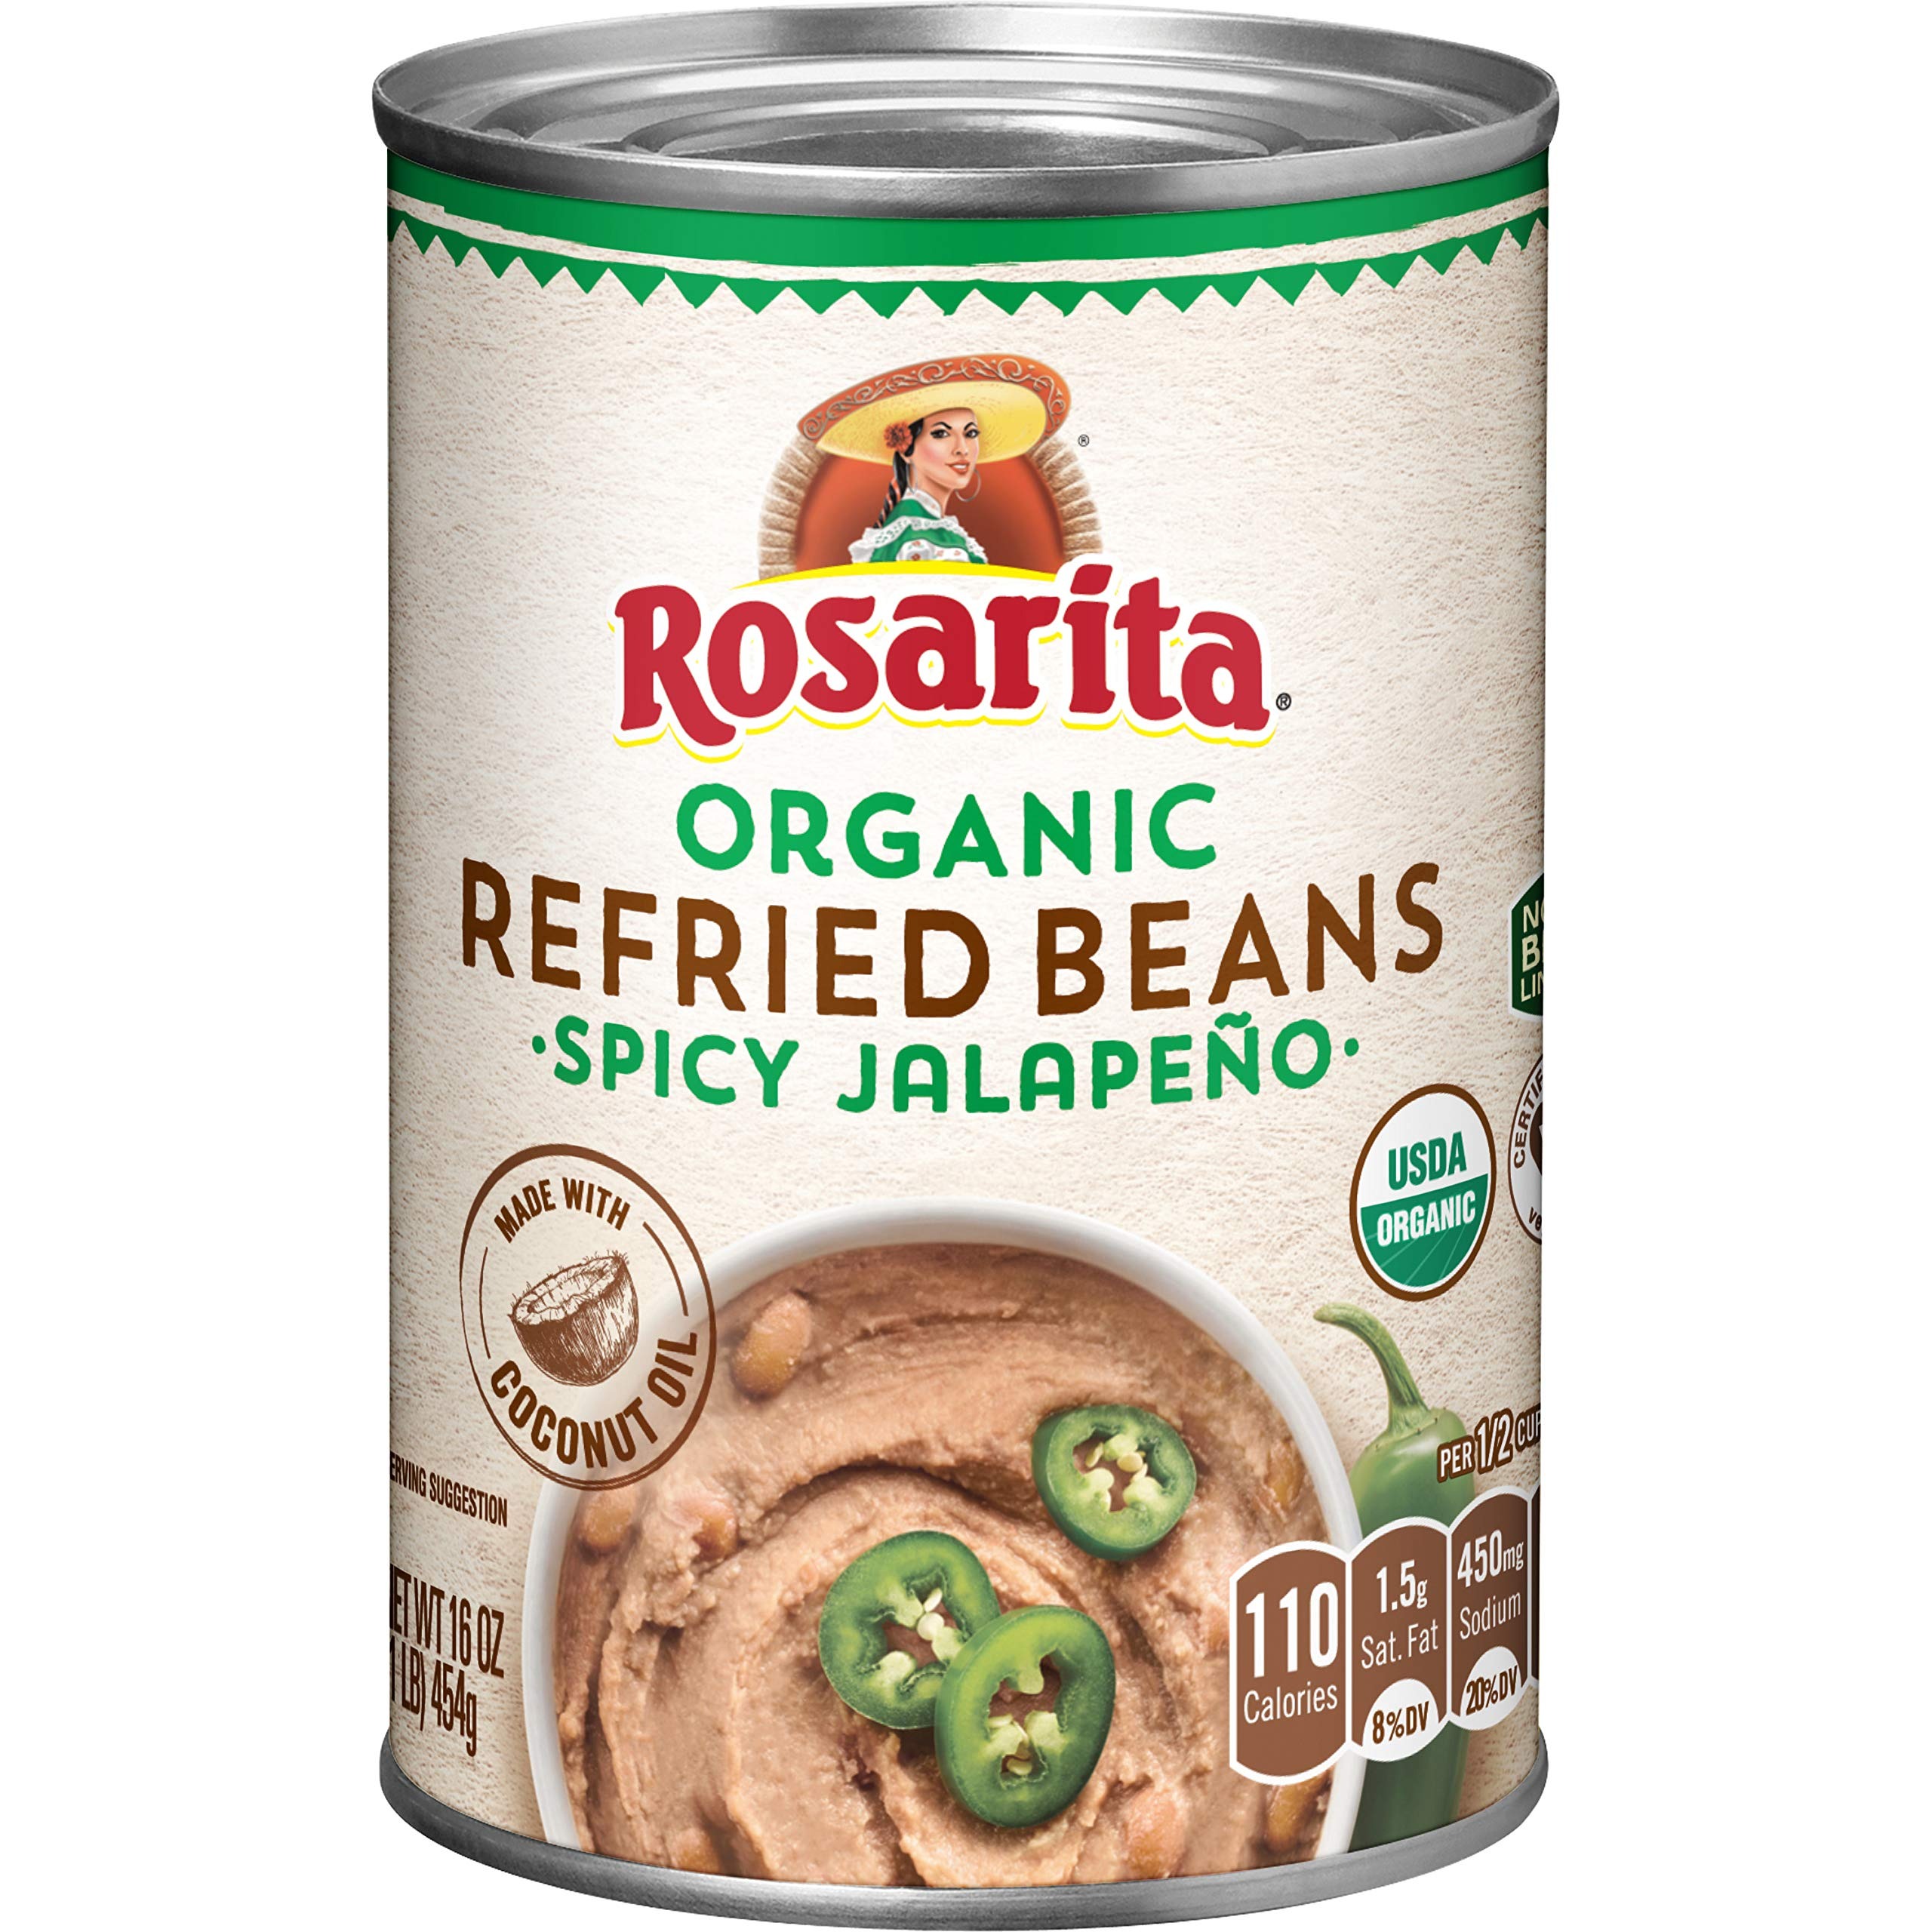
Item Name: Rosarita Spicy Jalapeno Refried Beans, 16 Oz. (Pack of 12)
Bullet Point 1: Twelve 16 oz. cans of Rosarita Spicy Jalapeno Refried Beans
Bullet Point 2: Traditional refried beans with spicy jalapenos for a kick of flavor
Bullet Point 3: Rosarita Spicy Jalapeno Refried Beans can be microwaved in a bowl or heated via stovetop
Bullet Point 4: Excellent source of fiber
Bullet Point 5: Perfect addition to Mexican recipes and side dishes
Value: 16.0
Unit: ounce

Price: 54.61